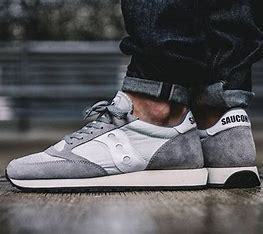
Brand: Saucony
Model: Jazz Original